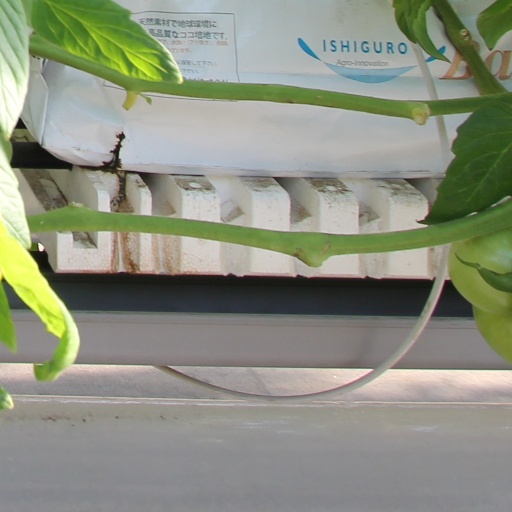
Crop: tomato